Pierrick Fédrigo

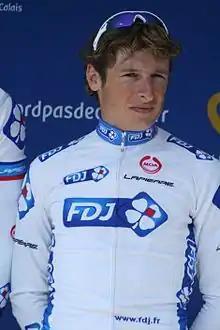
Fédrigo at the 2011 Four Days of Dunkirk

Pierrick Fédrigo (born 30 November 1978) is a French former racing cyclist, who rode professionally between 2002 and 2016 for the , , and teams. He was the winner of the French National Road Race Championships in 2005, and won four stages at the Tour de France.